Aonodōmon

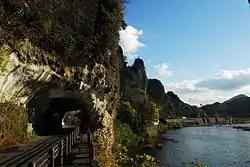
Aonodōmon tunnel

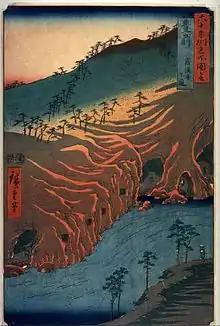
Hiroshige

Legend has it that before the tunnel was built, people had to climb over the cliffs through which the tunnel is built to reach an important local shrine. The path was very dangerous and people regularly fell to their deaths. During the Edo period, a Buddhist monk named Zenkai, who had committed a murder in his earlier life, decided to build a safe passage for worshipers in order to atone for his crime. Beginning at the age of 49, he dedicated 30 years of his life to digging the 185 metre tunnel by hand, using only a hammer and chisel. The tunnel was opened for use in 1763.